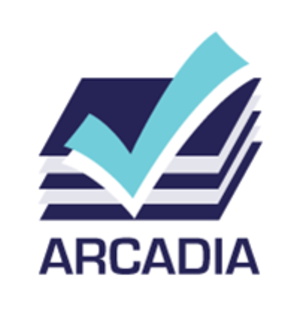
Logo ARCADIA
ARCADIA est une méthode d’ingénierie et de définition des architectures systèmes, logicielles, et matérielles, basée sur les modèles.